August Schoenborn

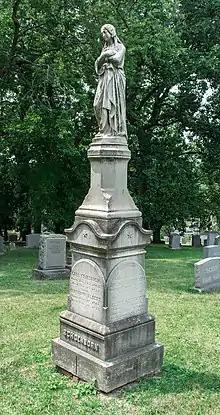
Grave of August Schoenborn at Prospect Hill Cemetery in Washington, D.C.

He was born in October 1827 in the town of Suhl, Germany, a major arms manufacturing center. He attended the city's public schools, and after graduation worked as a mechanic for three years. Schoenborn enrolled at the Technical Institute and School of Art ("Kunst- und Bauhandwerksschule zu Erfurt") in 1843 in Erfurt, where he studied architecture. He emigrated to the United States in 1849 and settled in Wisconsin. Two years later, he moved to Washington, D.C.